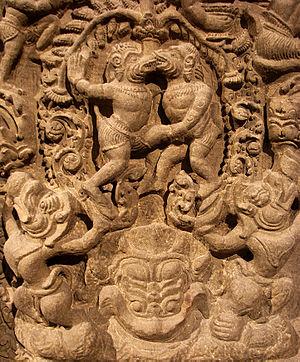
Linteau représentant un épisode du Ramayana: ici, le combat des singes Valin et Sugriva. Cambodge, province de Battambang, Vat Baset, style du Baphuon, 11ème siècle. Grès.Musée Guimet, Paris.